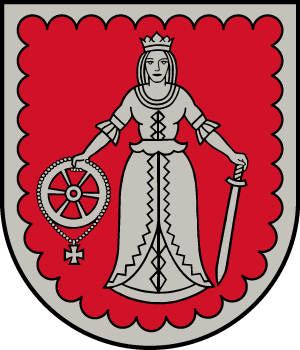
Kuldīga est un novads de Lettonie, situé dans la région de Kurzeme. En 2009, sa population est de 27 430 habitants.